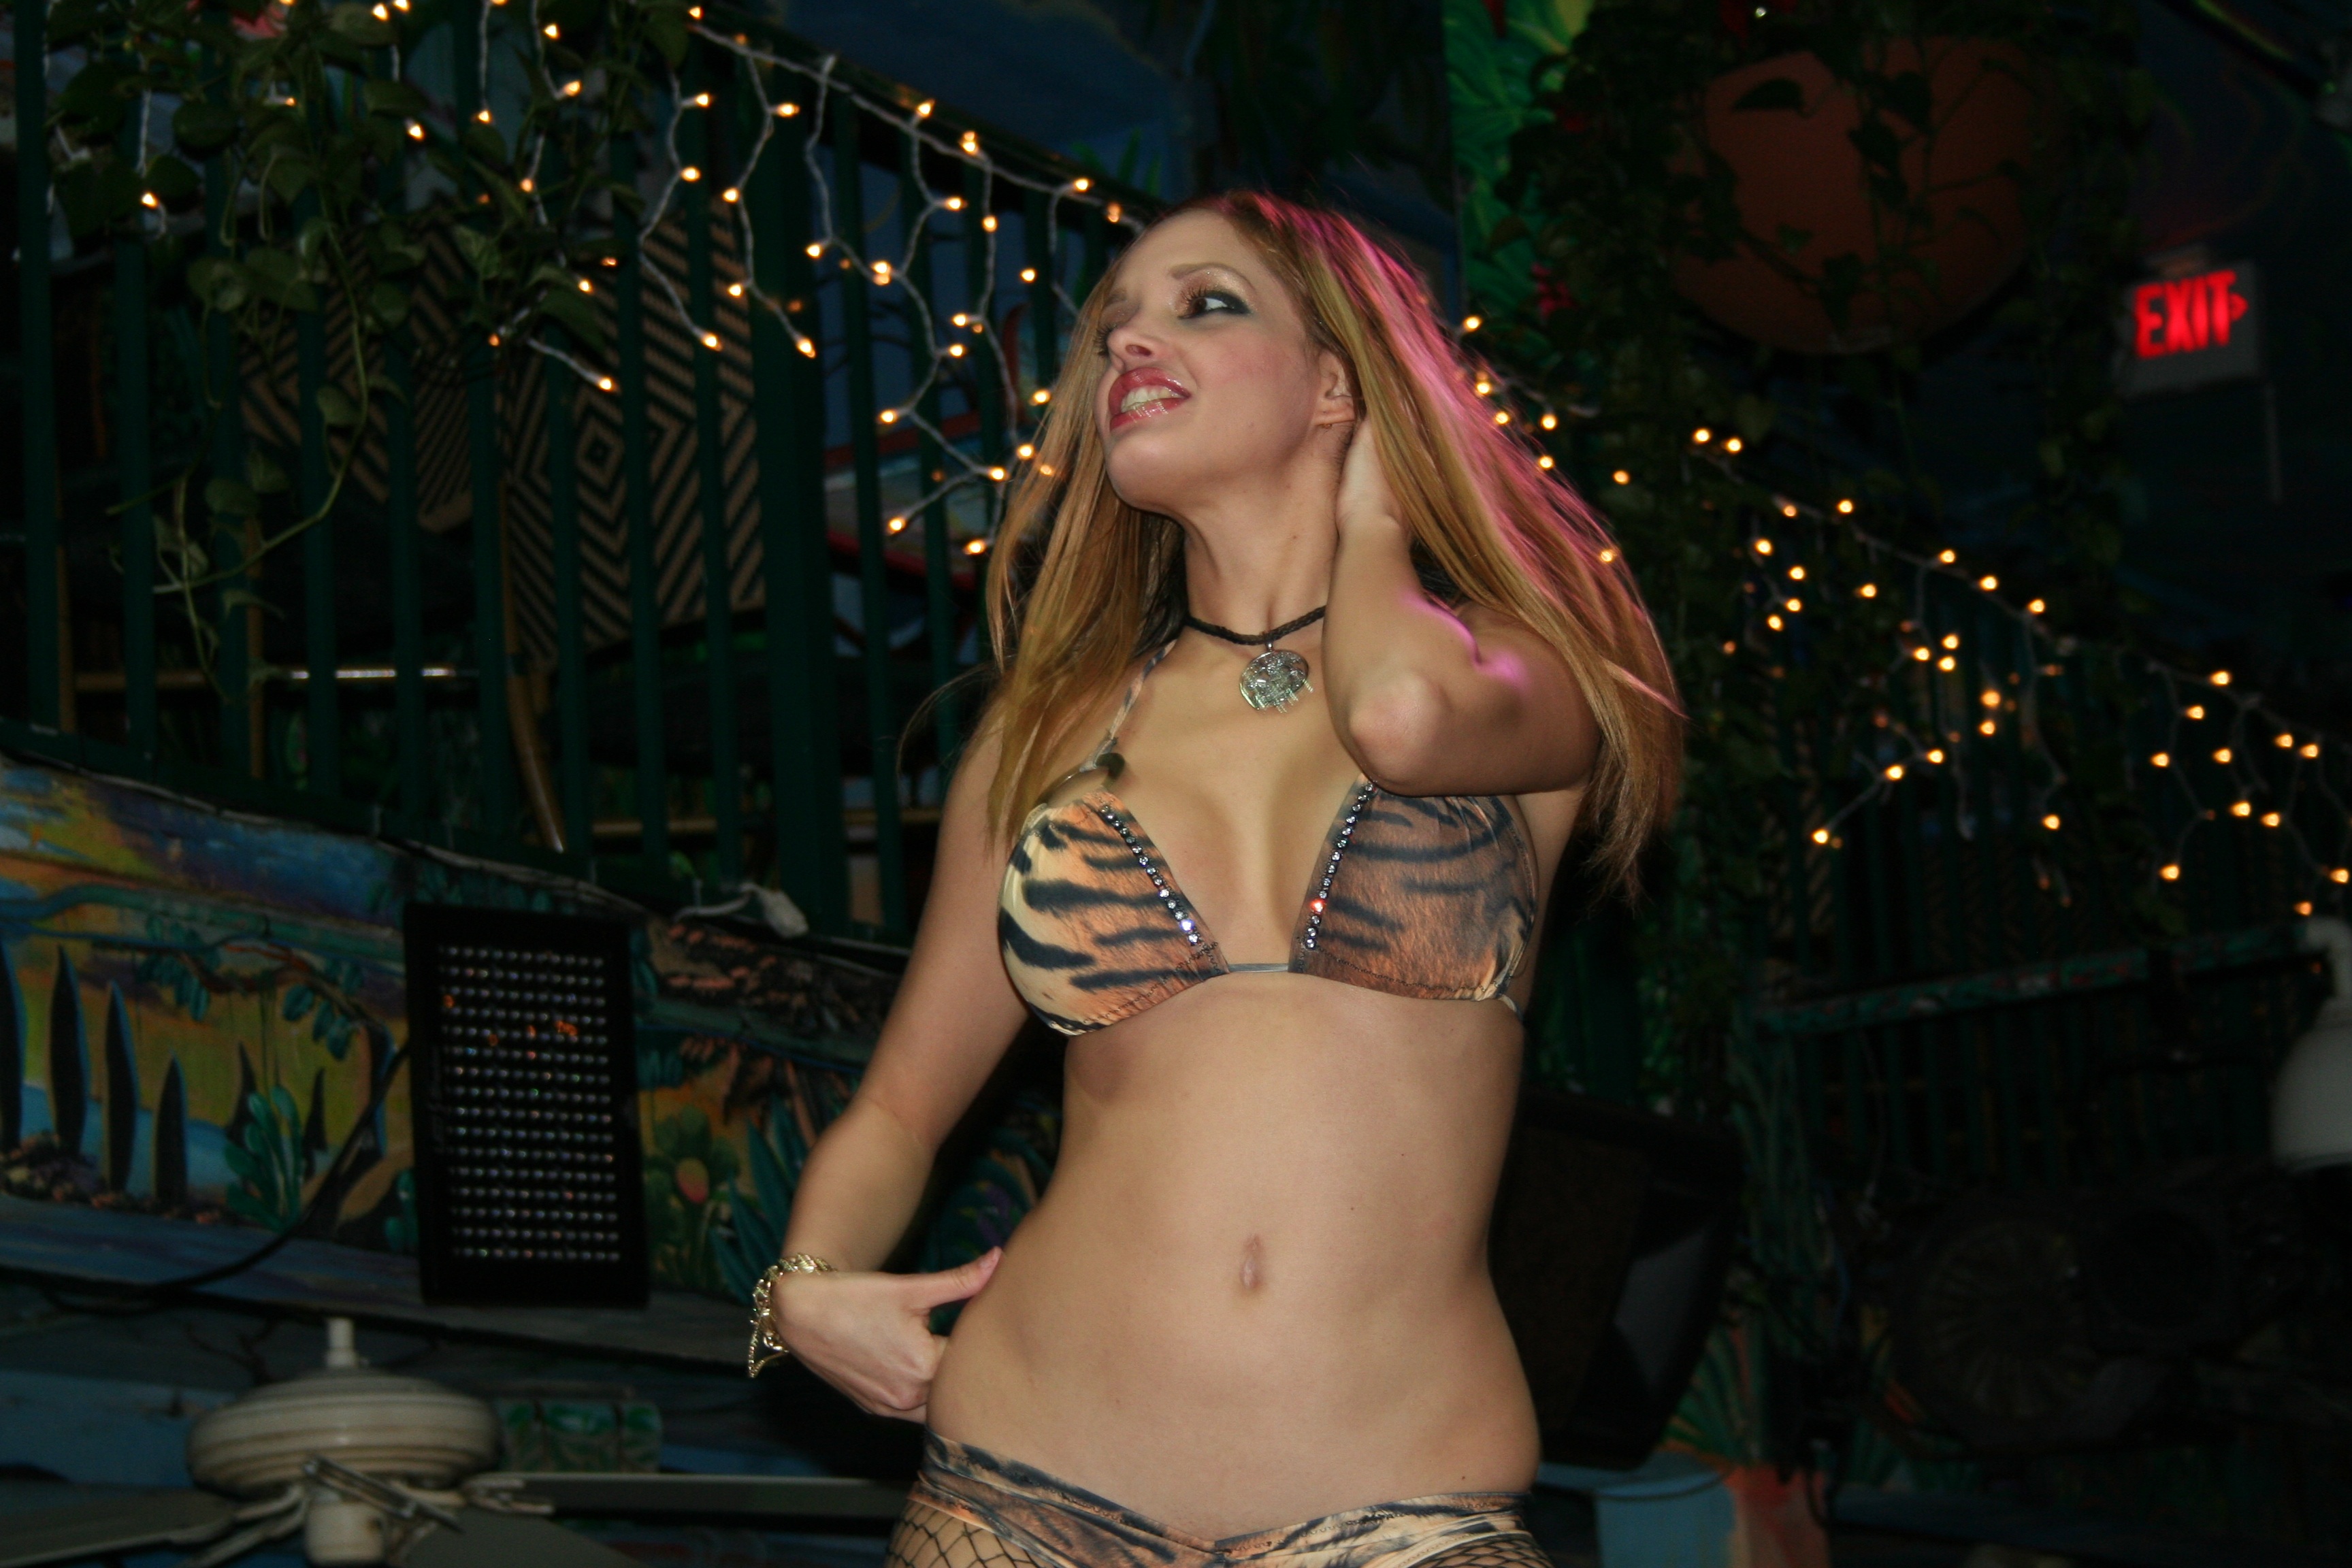
beach, girl, skyline, model, clothing, waterfront, lady, blond, florida, porn, nightclub, erotic, night life, miami beach, ocean drive